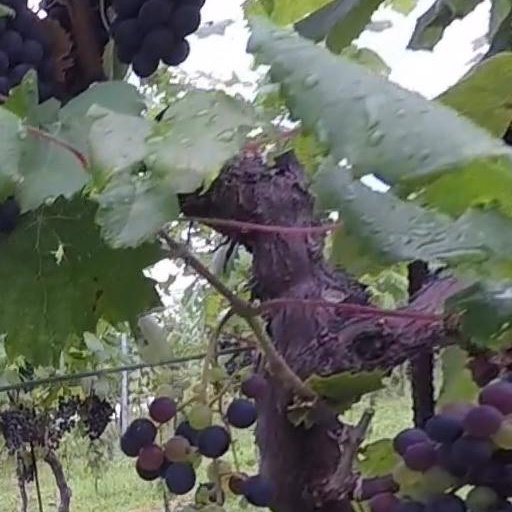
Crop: grape